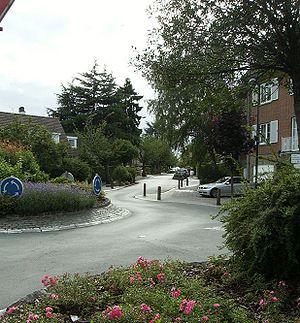
Av du Kouter, Auderghem, Belgium part 2
L'avenue du Kouter est une rue bruxelloise de la commune d'Auderghem.